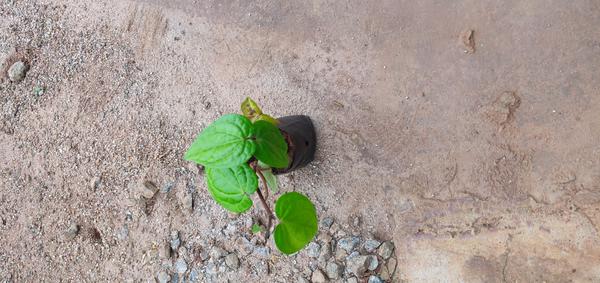
Plant: Betel